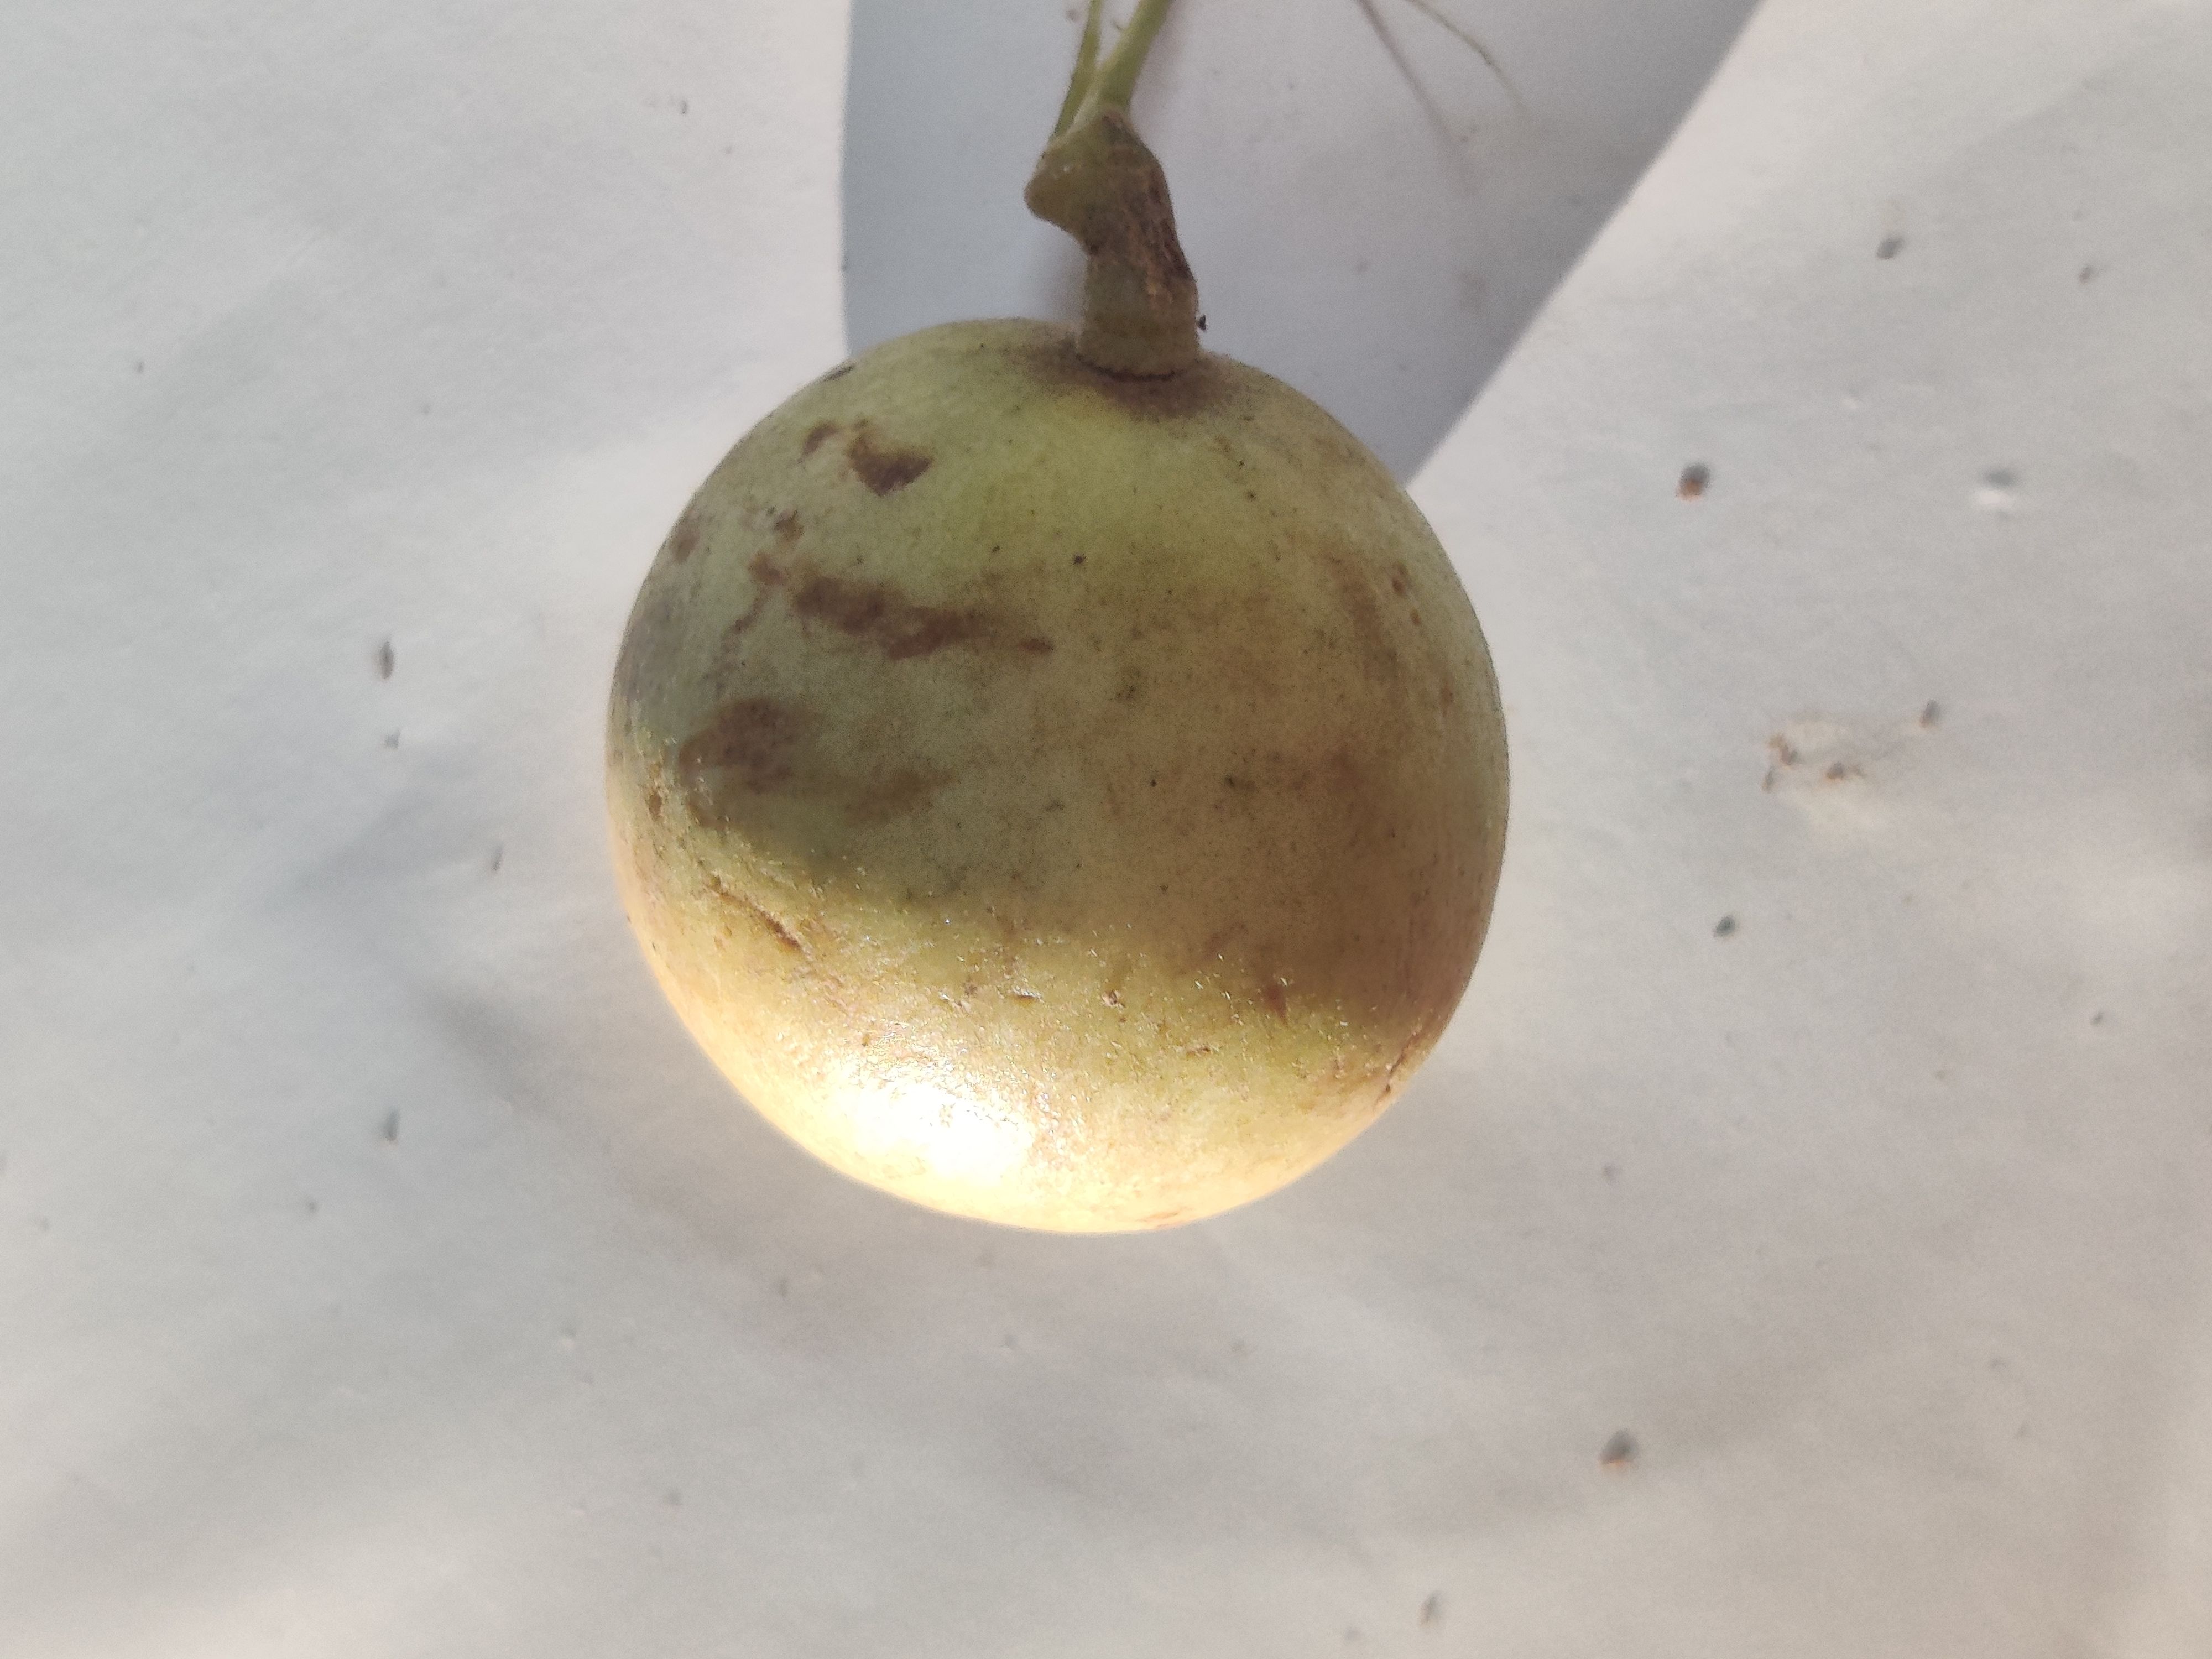
Fruit: burmese-grape
Grade: 1st-grade